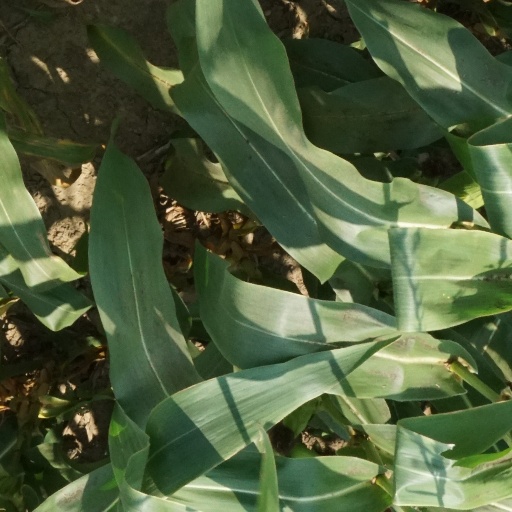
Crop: maize; corn